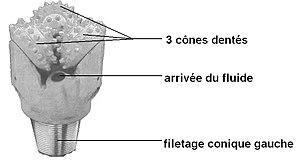
Un puits de pétrole est un équipement chargé d'extraire le pétrole brut du sous-sol, comprenant un puits d'exploitation et du matériel de pompage ainsi que des systèmes de contrôle et/ou sécurité.
Le forage est l'action de creuser un trou dans la Terre. L'équipement du puits, tel les tubages, et de manière générale les moyens techniques permettant de creuser, varient en fonction de son dimensionnement et de ses objectifs. On fore pour prospecter et/ou exploiter le sous-sol. Par exemple, des puits sont forés pour :